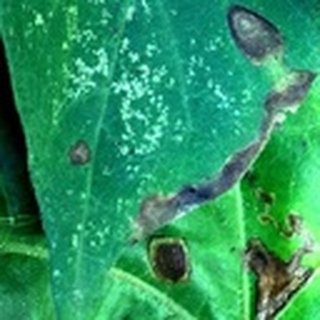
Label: cotton_target_spot